173rd Airborne Brigade

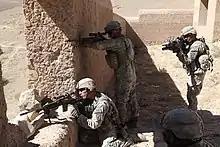
173rd IBCT(A) paratroopers in Afghanistan

The 1st BN, 508th PIR (minus Company B), along with 4th Platoon, D Battery 319th Airborne Field Artillery Regiment (AFAR), conducted combat operations in eastern Afghanistan, attached to 1st Brigade, 82nd Airborne Division. D Battery 319th Airborne Field Artillery Regiment (AFAR) was deployed with a HQ Platoon, and 4 separate firing Platoons, located at FOB Shkin, FOB Lawara (Camp Tillman), Camp Blessing and FOB Orgun-E-Kalat and later FOB Bermal. The 2-503rd conducted combat operations in Zabul Province. The 3rd Battalion, 319th Airborne Field Artillery Regiment (AFAR) (3-319th) of the 82nd Airborne Division, was attached to the brigade and organized as a maneuver task force (Task Force Gun Devil). It conducted combat operations in Kandahar Province. Task Force Gun Devil included Headquarters and Service Battery, 3-319th (including two provisional maneuver platoons); Company D, 2–504th; Company B, 1–508th; Company A, 1-325th; a military police platoon (4th PLT 13th MP Co.); a rotating Romanian mechanized infantry battalion; a Canadian dismounted infantry company (3rd Bn Princess Patricia's Canadian Light Infantry); and an Afghan National Army company advised by French special forces. The 173rd Support Battalion and the 173rd Combat Support Company provided logistical support from Kandahar, while sending individual soldiers to assist at other forward operating bases.